Arab cuisine

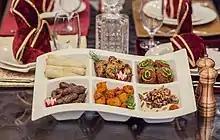
An Arab appetizer

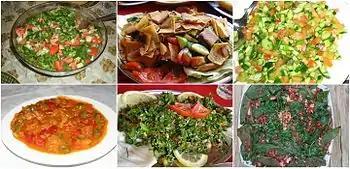
Arab salads: Arab salad, "fattoush", "matbucha," "tabbouleh" and "raheb"

There are two basic structures for meals in the Arab world, one regular schedule during most of the year and a second one that is unique to the month of Ramadan in which observant Muslims fast from dawn until sunset.